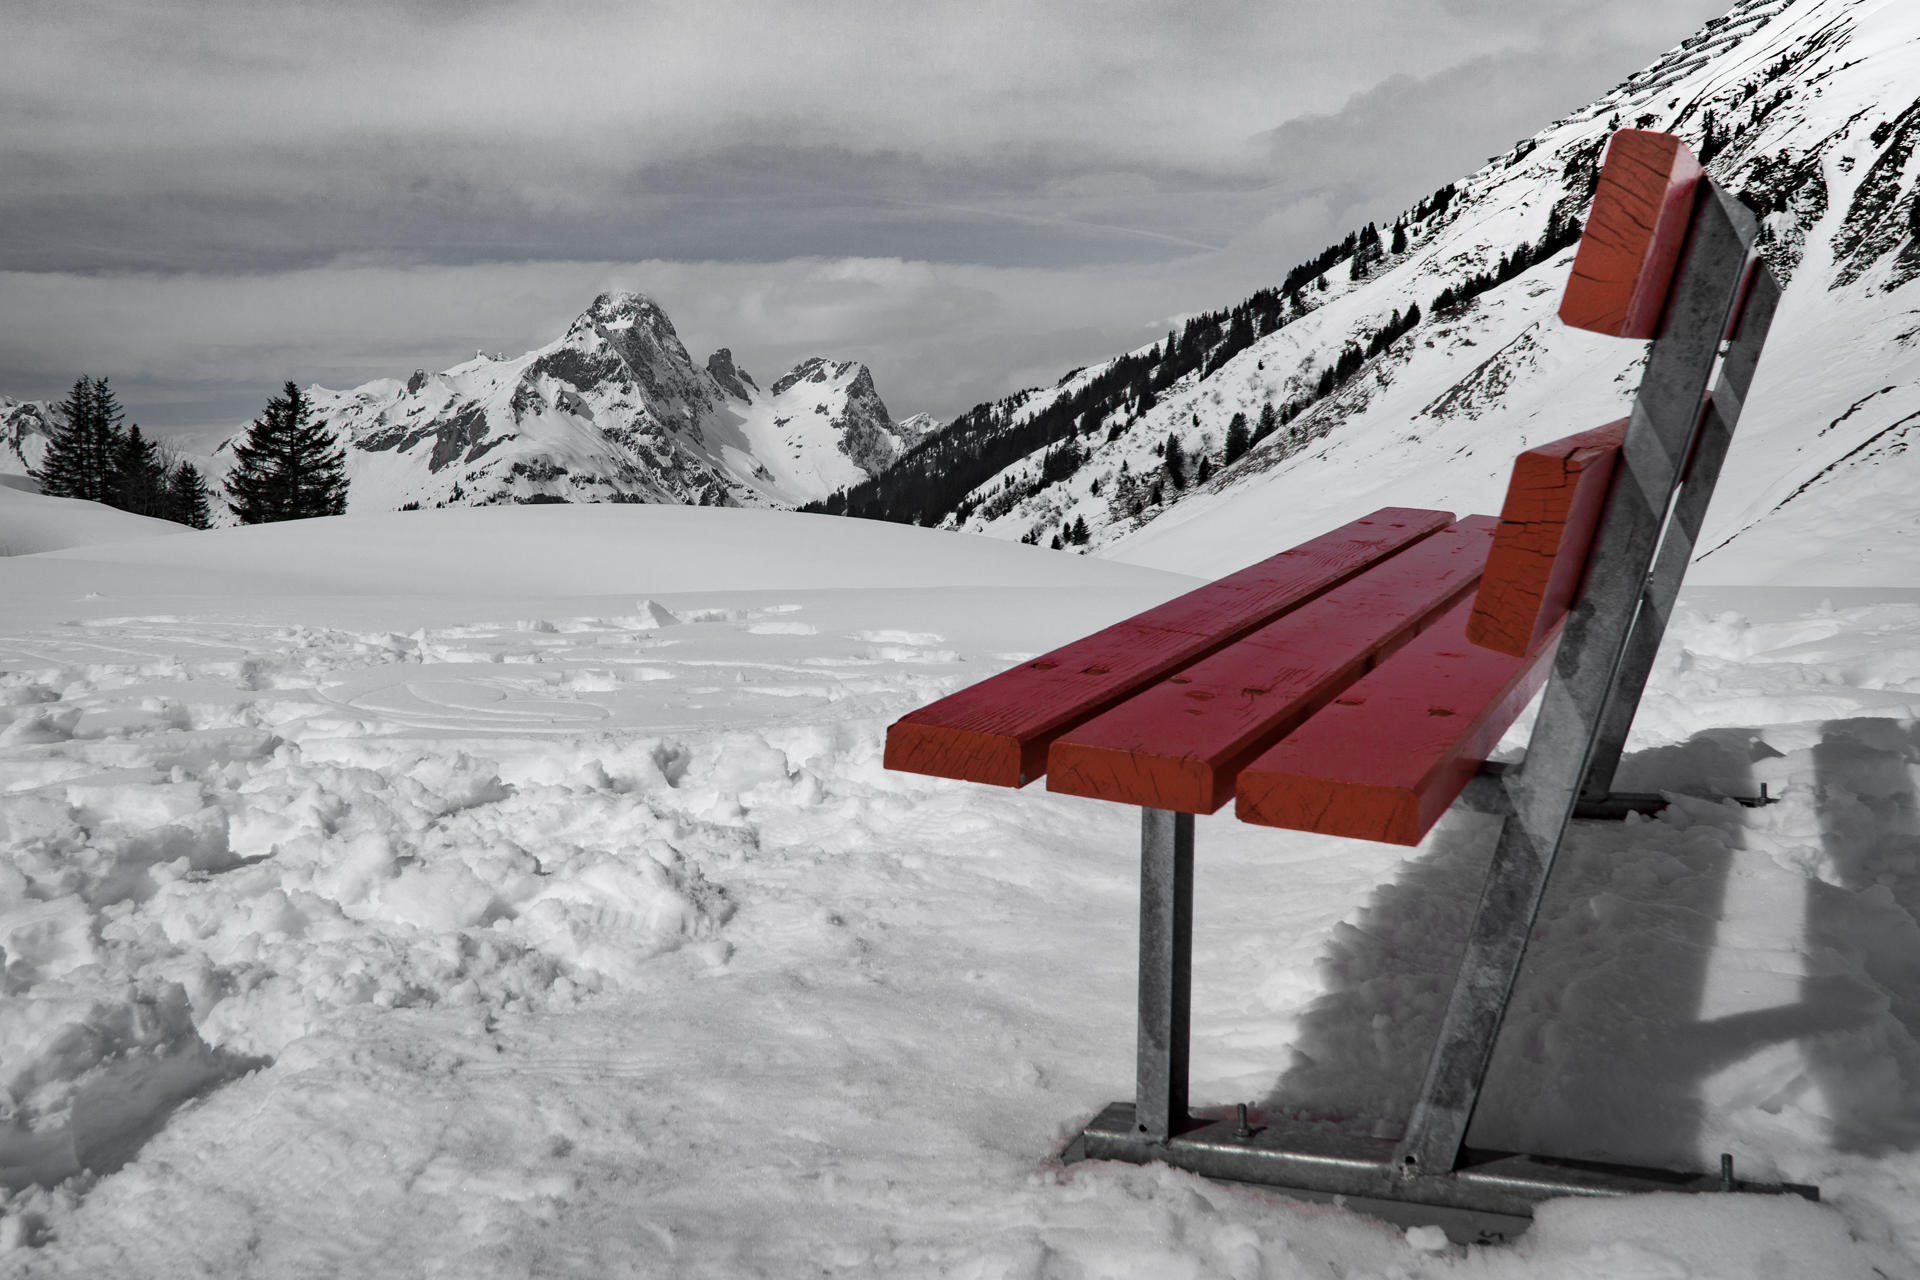
nature, mountain, snow, cold, winter, bench, mountain range, weather, skiing, season, sports equipment, winter sport, mountains, ski, piste, nordic skiing, ski equipment, mountainous landforms, geological phenomenon